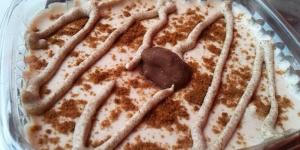
cheesecake de milo